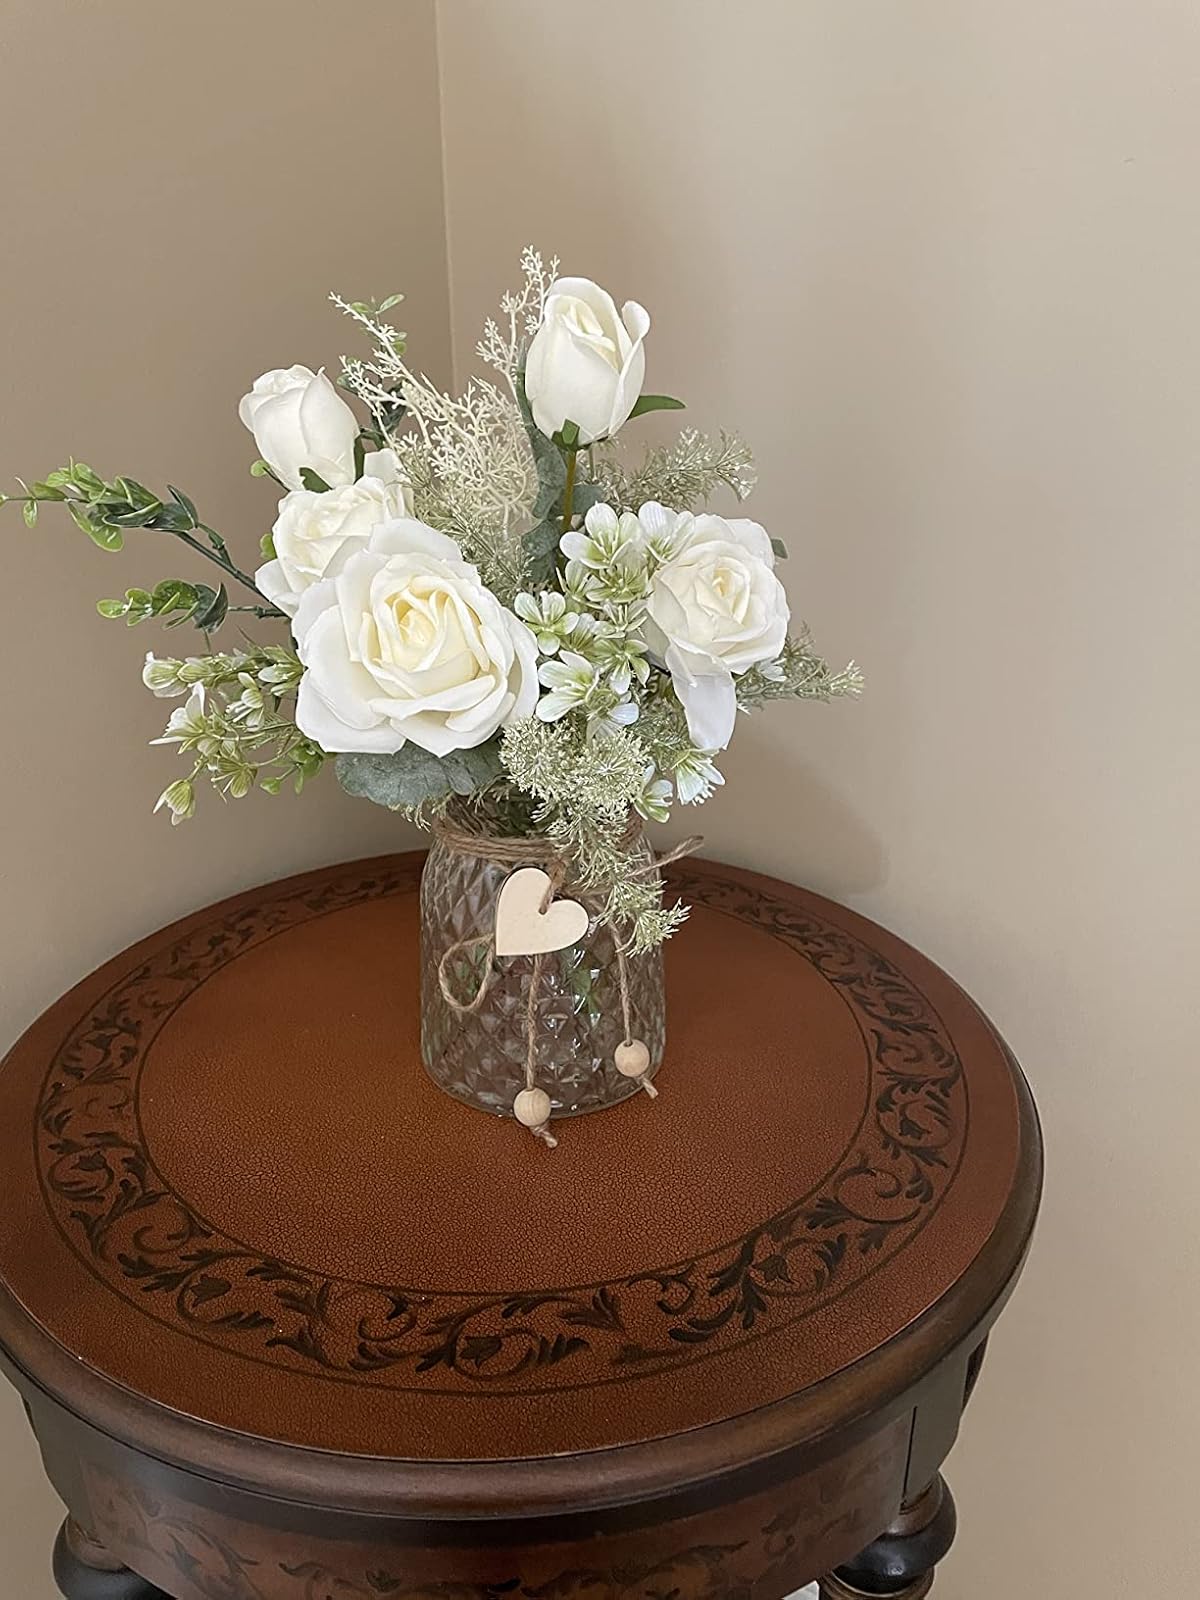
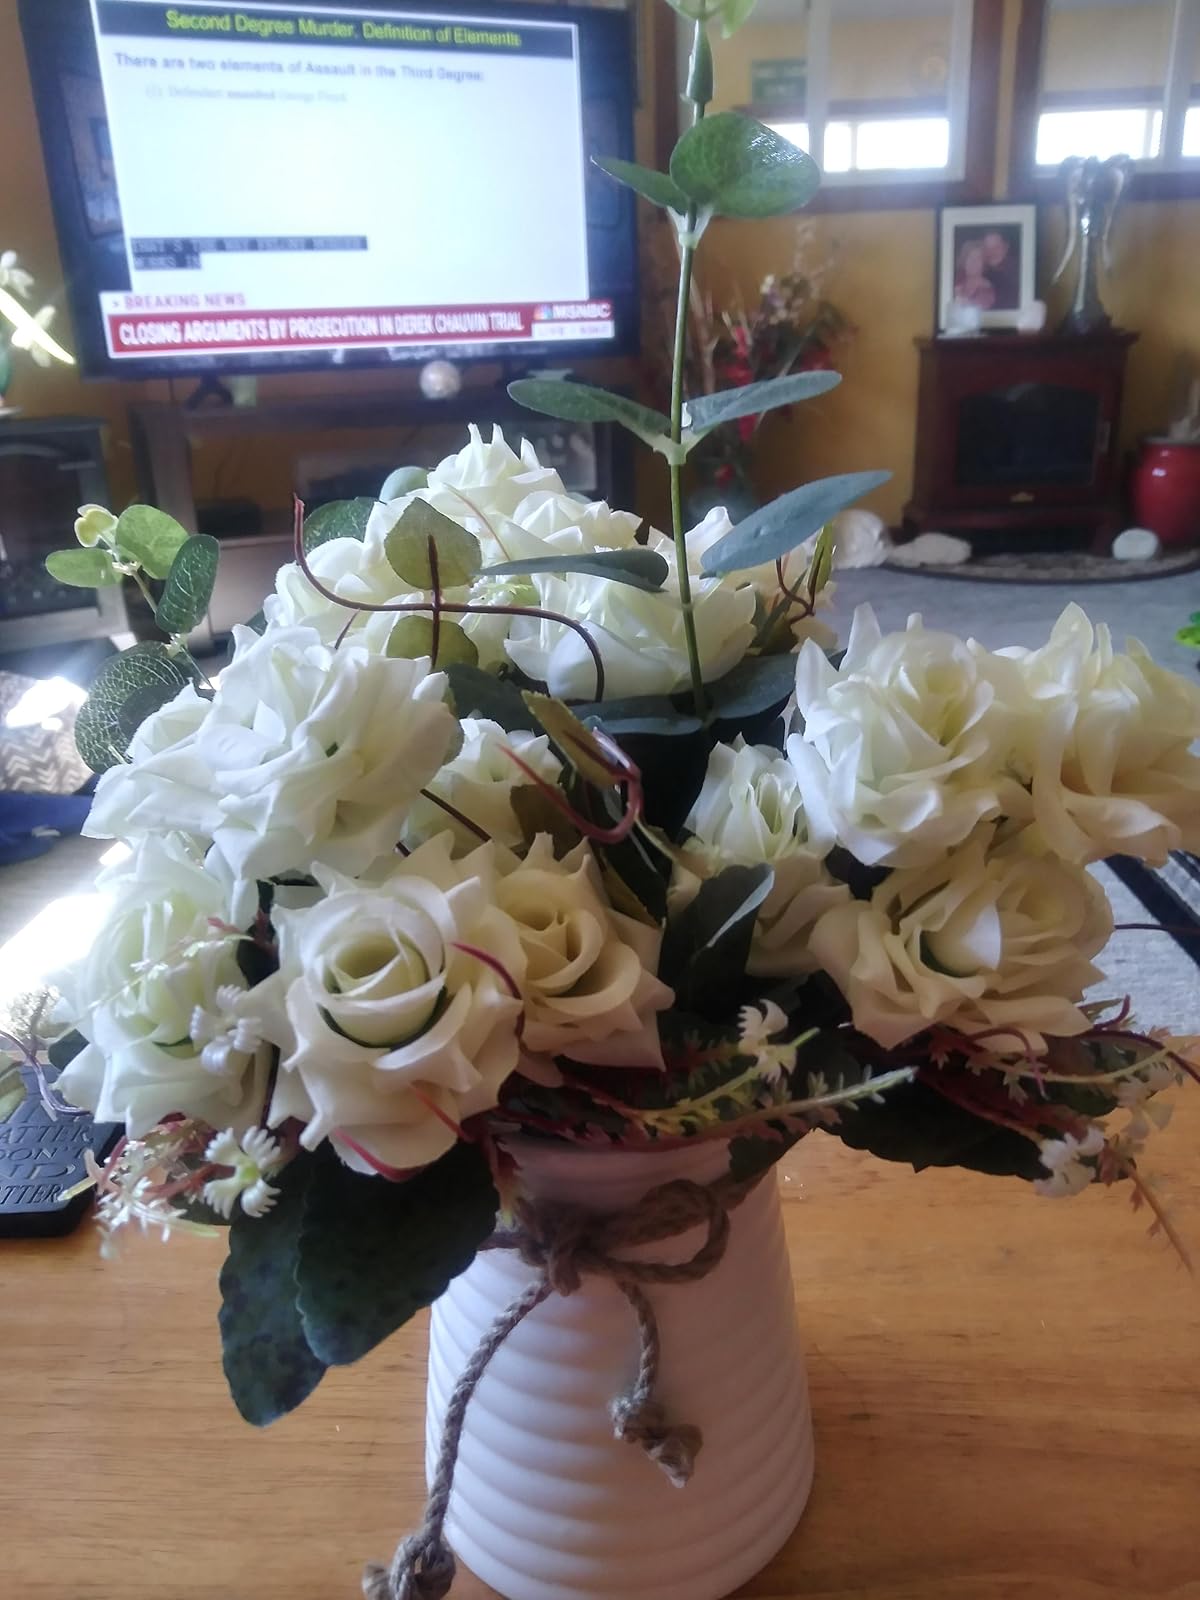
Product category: vase
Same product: no